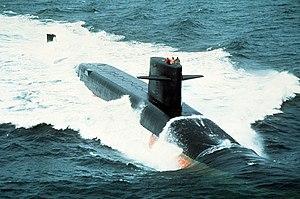
La classe Lafayette est une classe de sous-marins nucléaire lanceur d'engins de l'United States Navy dont les unités furent en service de 1963 à 1994. Ils constituent une évolution de la classe Ethan Allen.